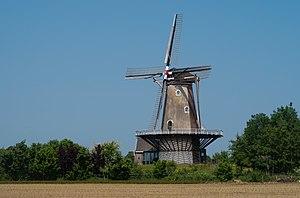
Varik est un village néerlandais de la commune de West Betuwe, situé dans la province du Gueldre.
West Betuwe est une commune néerlandaise, située en province de Gueldre. Elle est née de la fusion de Geldermalsen, Neerijnen et Lingewaal le 1ᵉʳ janvier 2019.